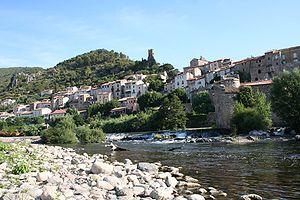
Roquebrun, vue d'ensemble, photographie prise sur la plage, Hérault, France.